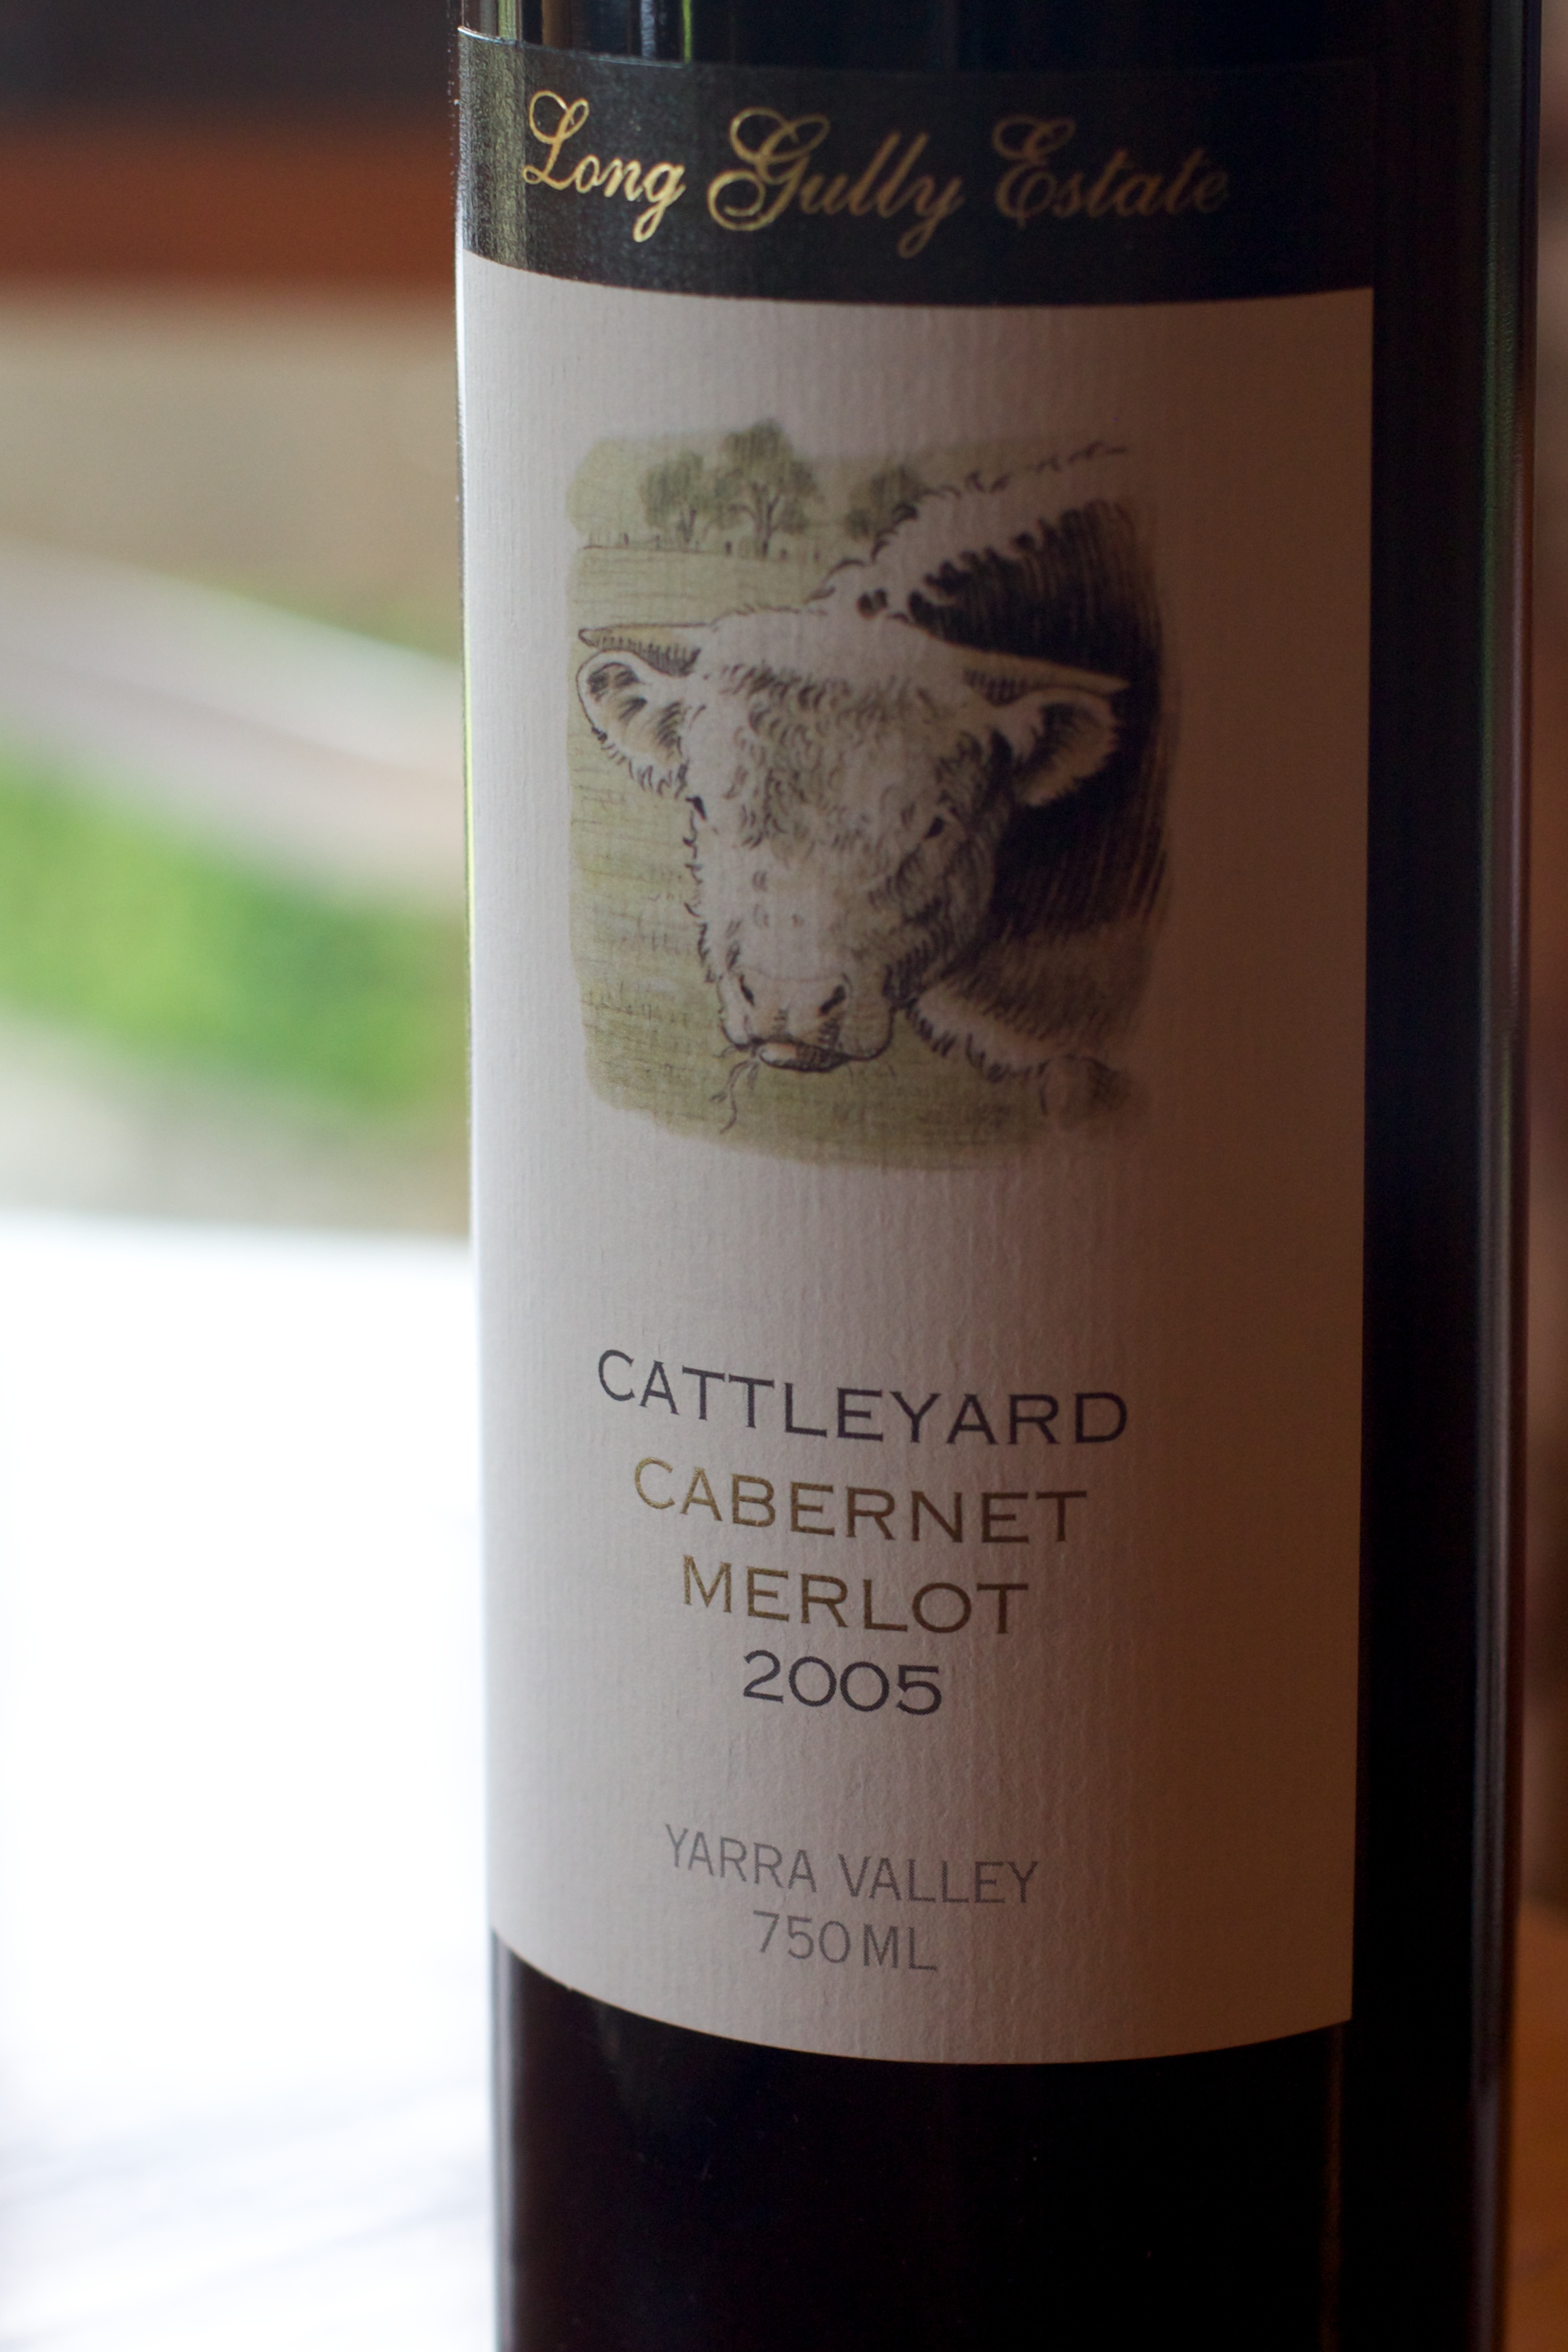
wine, drink, bottle, whisky, liqueur, auodyssey, alcoholic beverage, distilled beverage